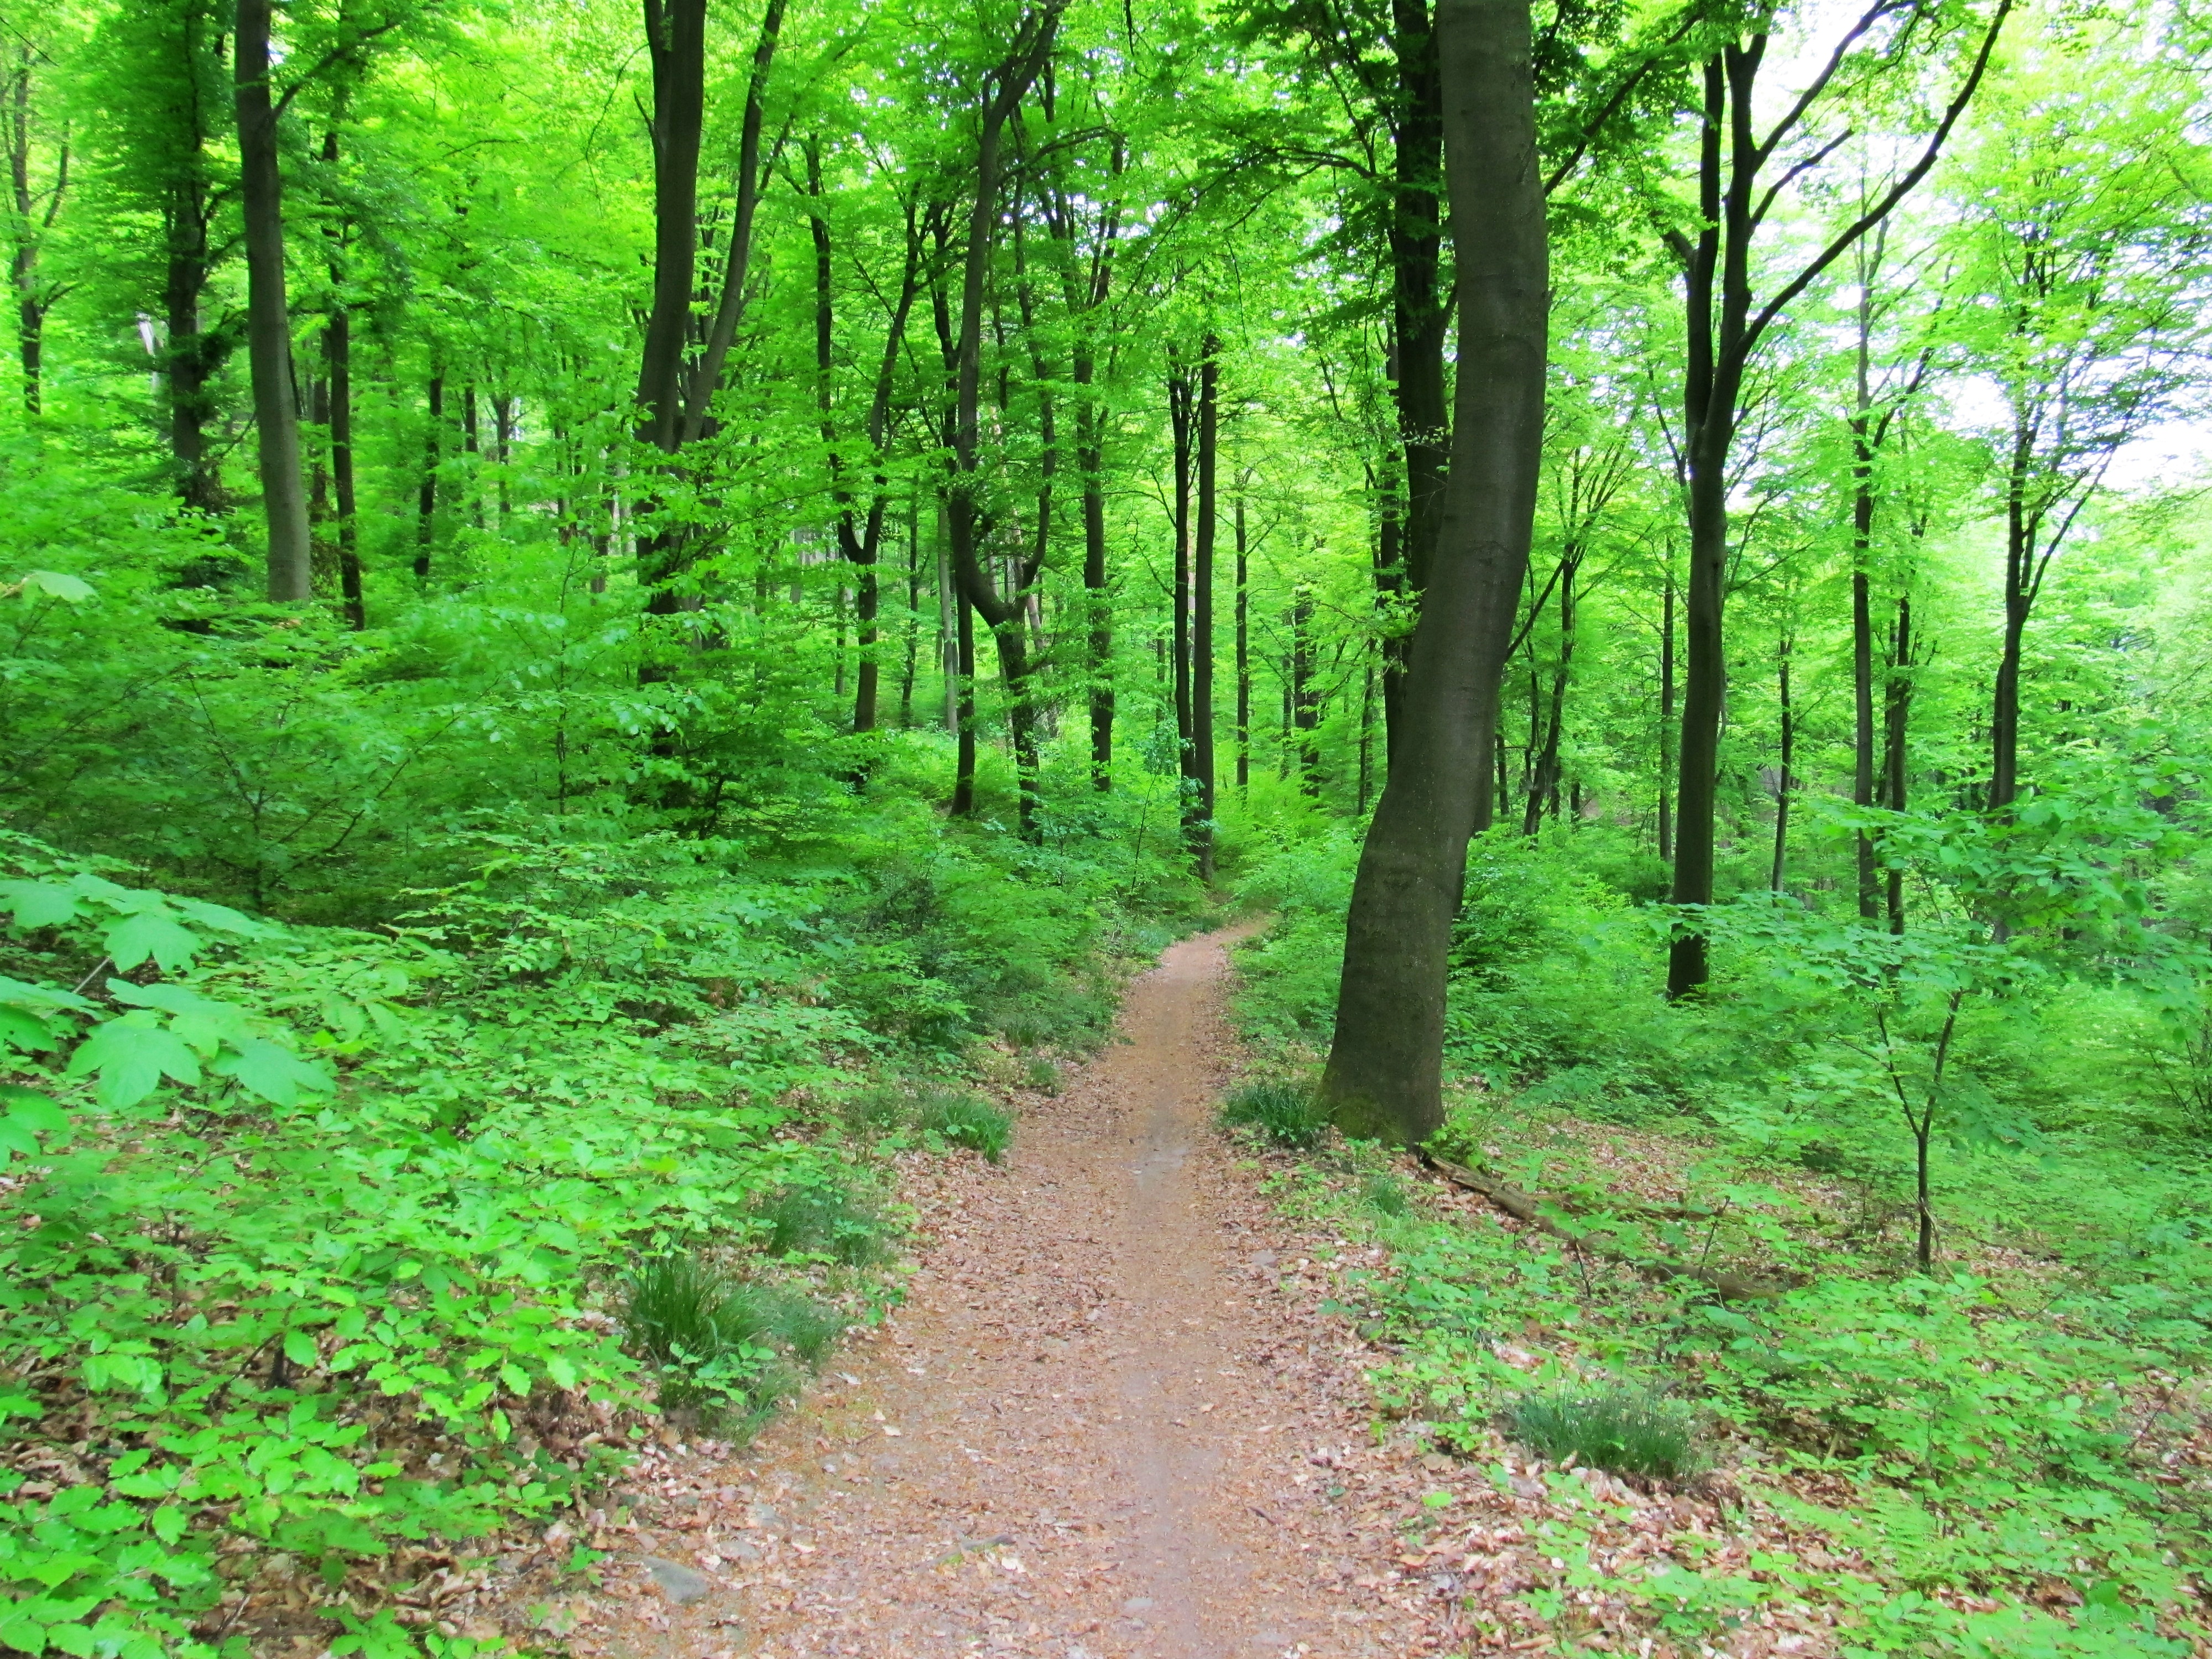
tree, nature, forest, wilderness, trail, meadow, sunlight, green, jungle, ridge, trees, vegetation, rainforest, deciduous, woodland, habitat, ecosystem, nature reserve, biome, old growth forest, natural environment, geographical feature, temperate broadleaf and mixed forest, temperate coniferous forest, riparian forest